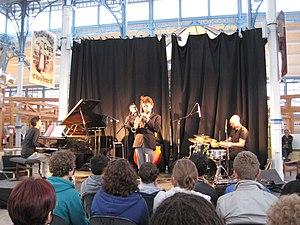
Le groupe de jazz wwquartet à Chaumont (52) en juillet 2011
WW Quartet est un groupe de jazz moderne et contemporain originaire de Lille formé en 2000.